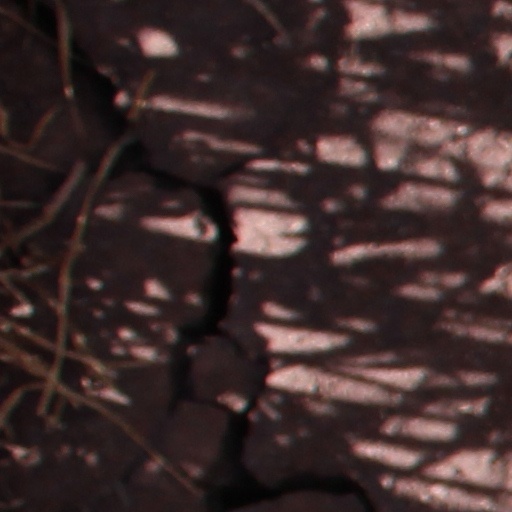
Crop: wheat